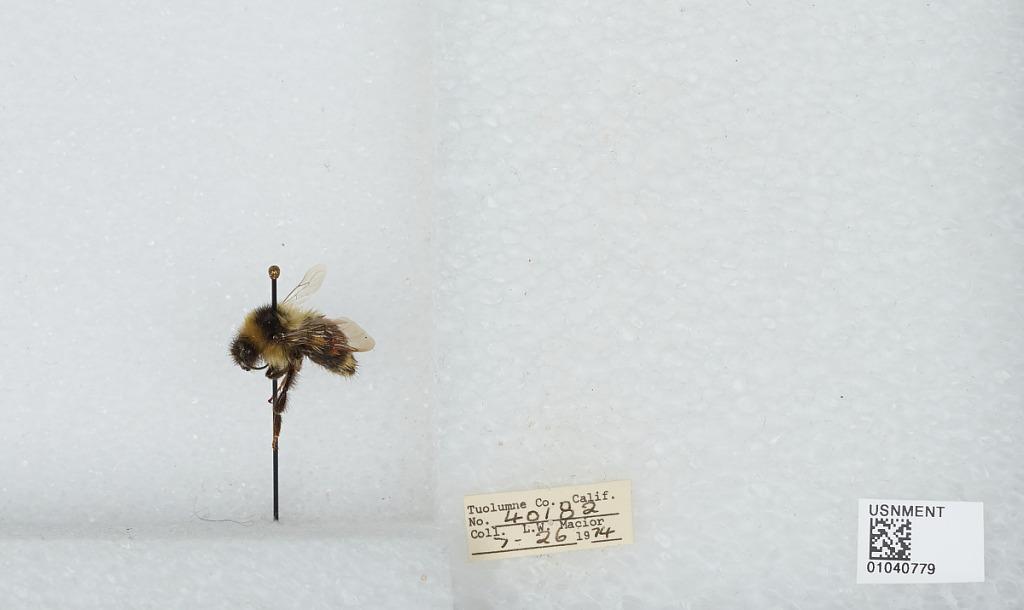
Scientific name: Bombus (Cullumanobombus) rufocinctus Cresson
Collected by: L. Macior
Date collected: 1974-7-26
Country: United States
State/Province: California
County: Tuolumne
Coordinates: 38.02, -119.93